Lilla Värtan

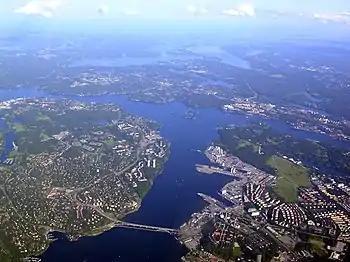
Aerial view of Lilla Värtan looking south. Lidingö in the left, Stockholm on the right, the bridge Lidingöbron in the foreground and Nacka in the background.

Lilla Värtan or simply Värtan is a strait in Stockholm, Sweden. Separating mainland Stockholm from the island and municipality Lidingö, it stretches from Blockhusudden in the south to Stora Värtan in the north, and is joined by the Stocksundet mid-way. Two bridges, collectively called Lidingöbron ("Lidingö Bridge") stretch over the strait.